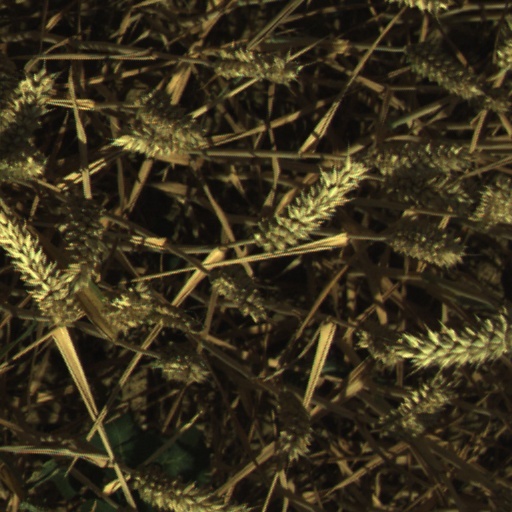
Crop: wheat